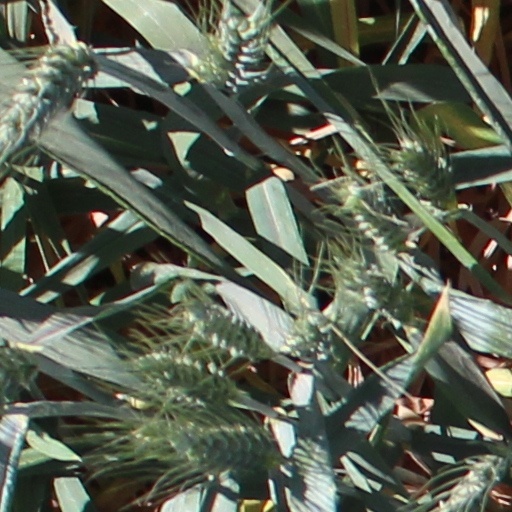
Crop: wheat